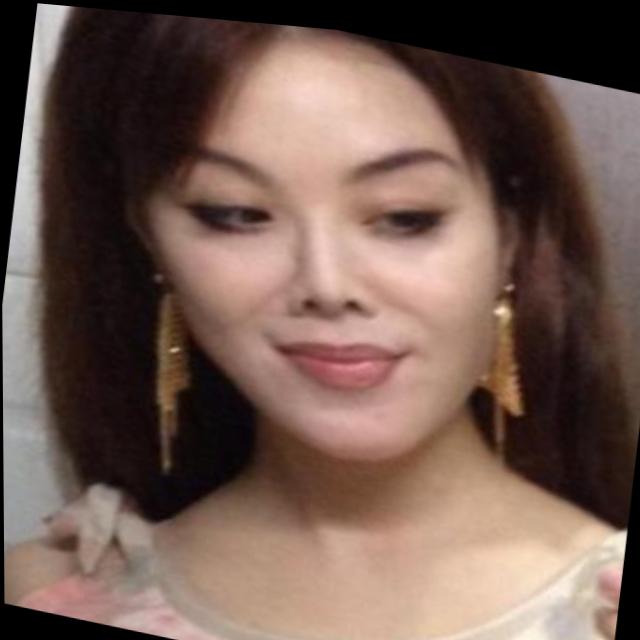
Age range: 21-44